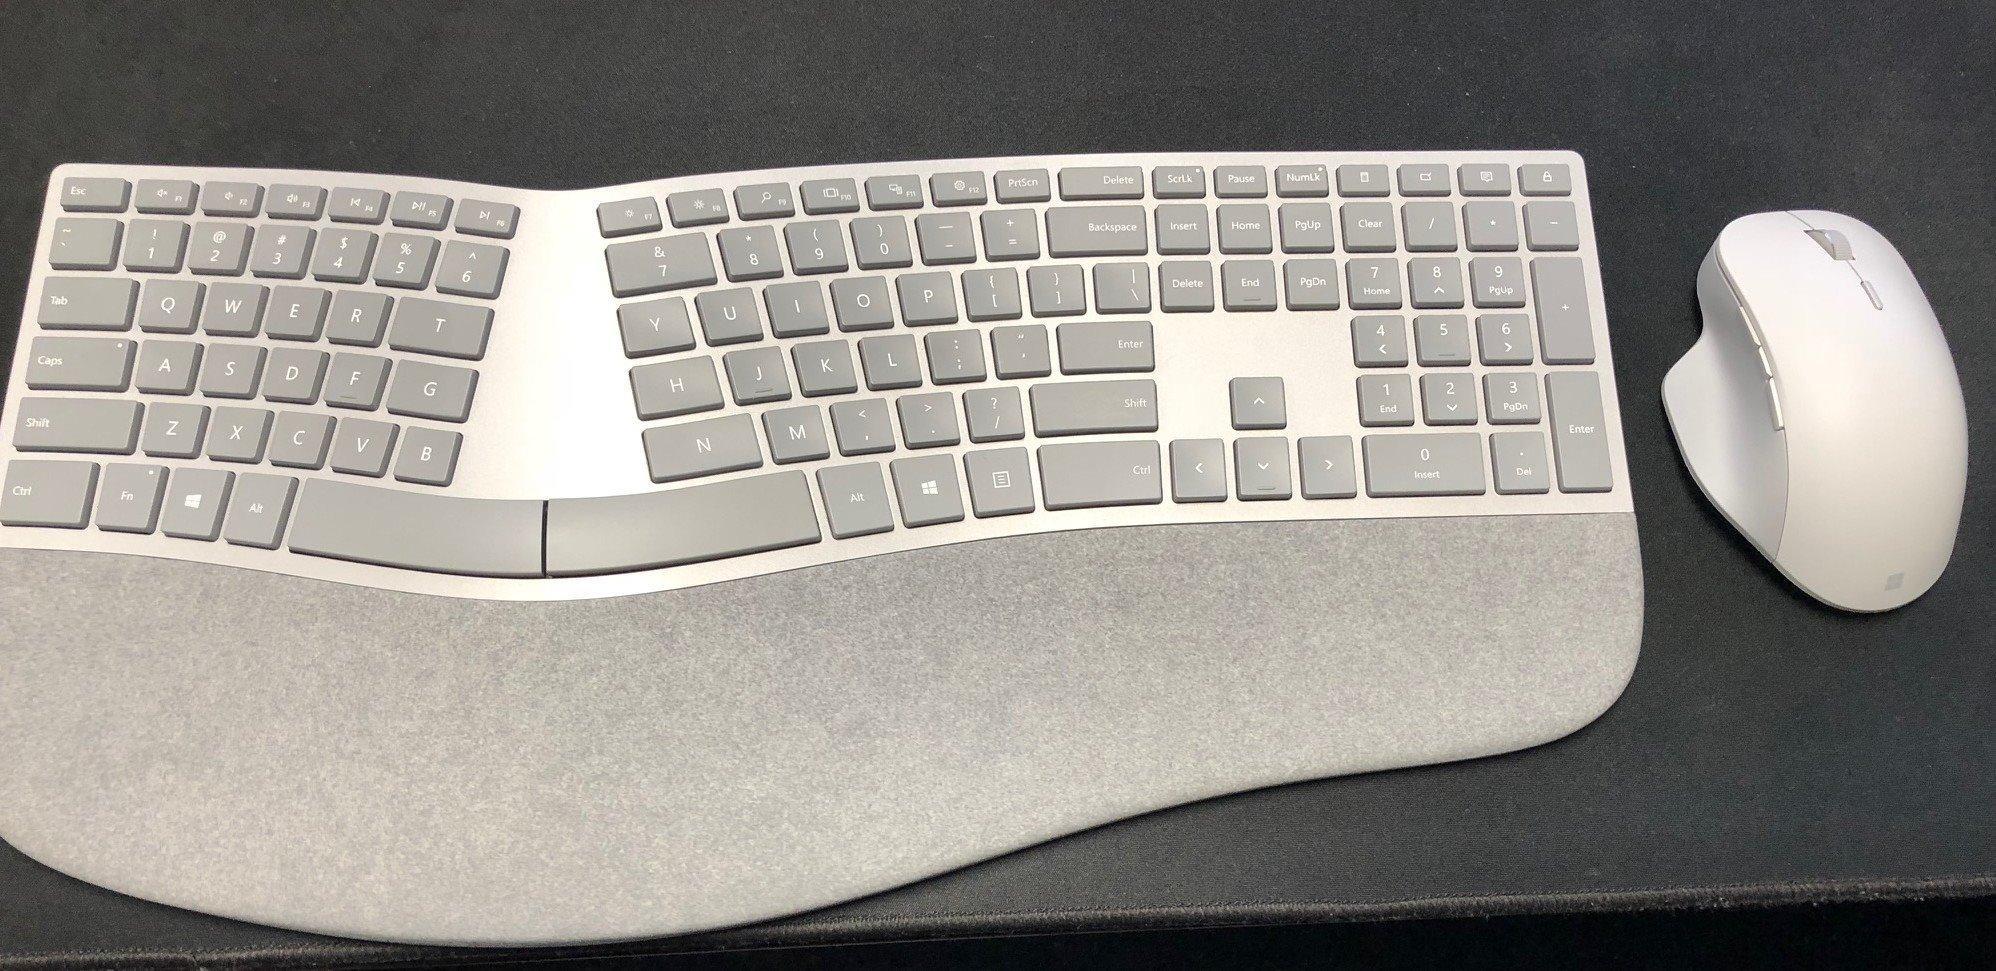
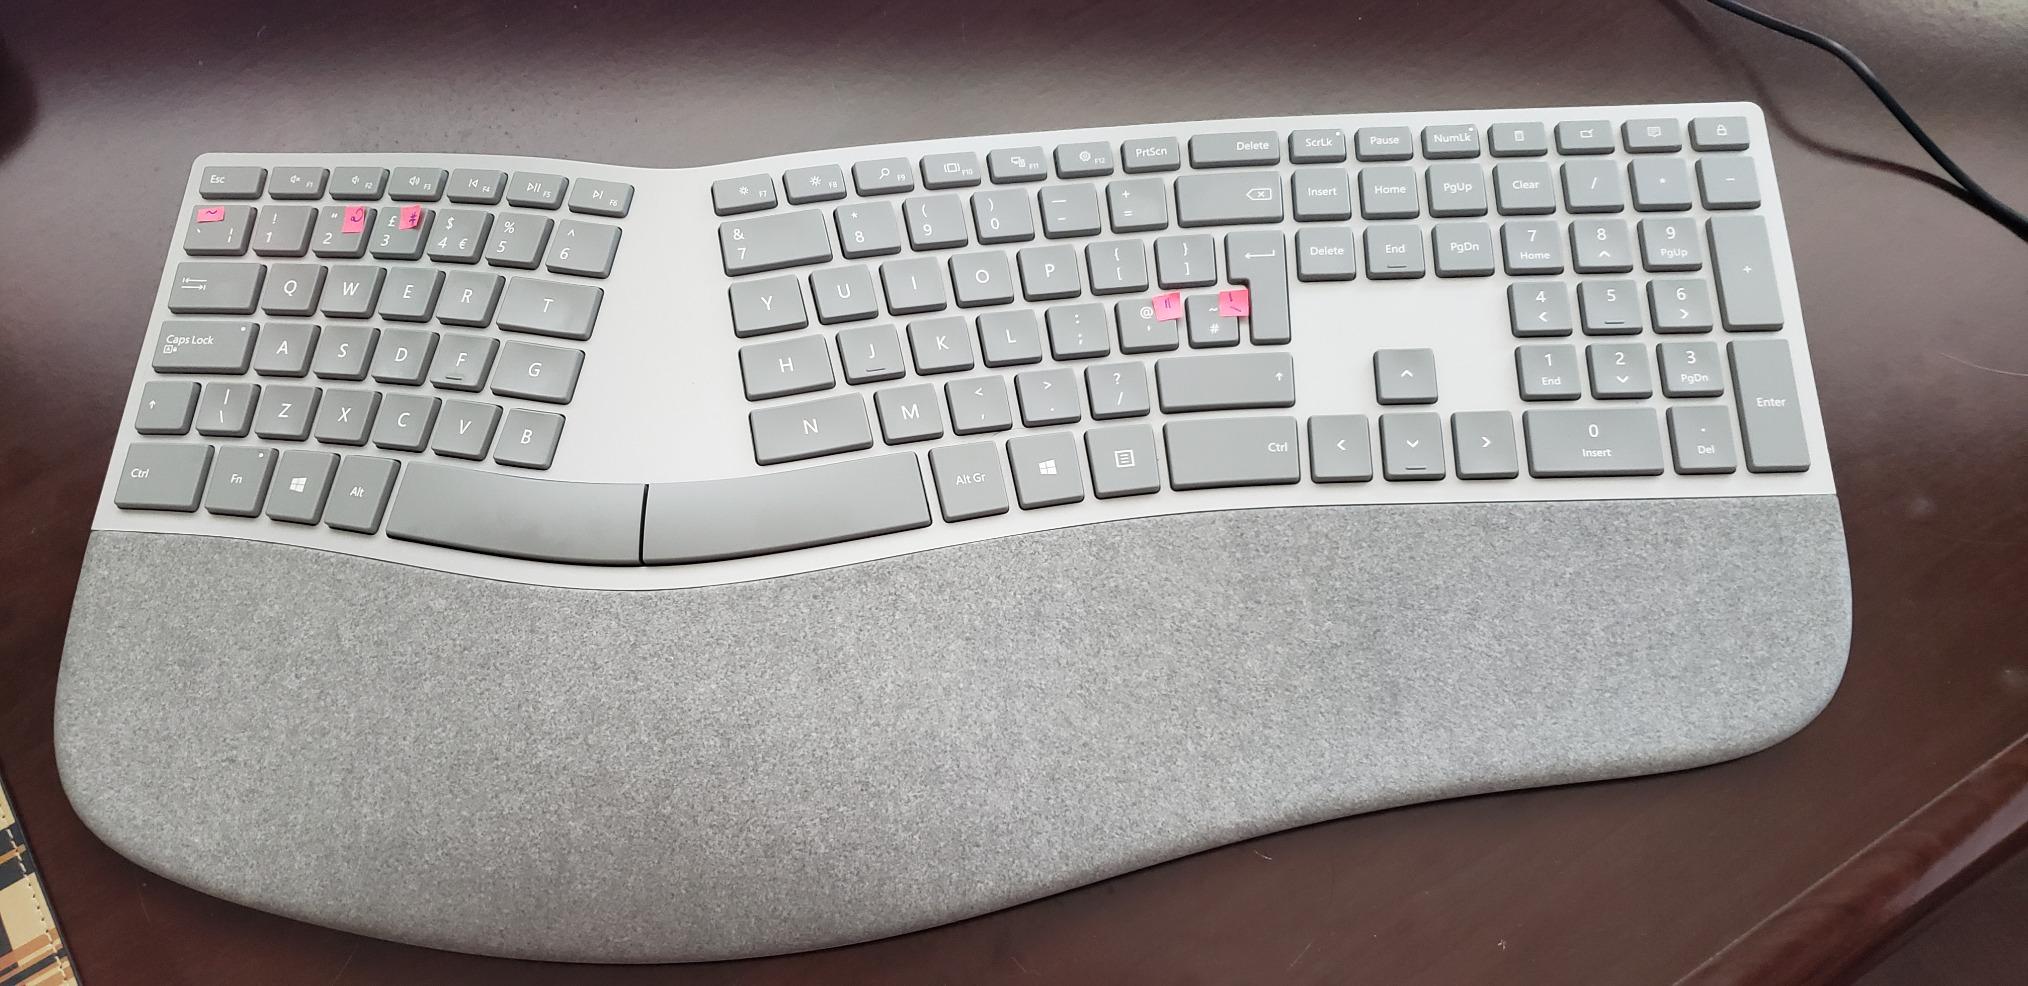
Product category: keyboard
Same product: yes